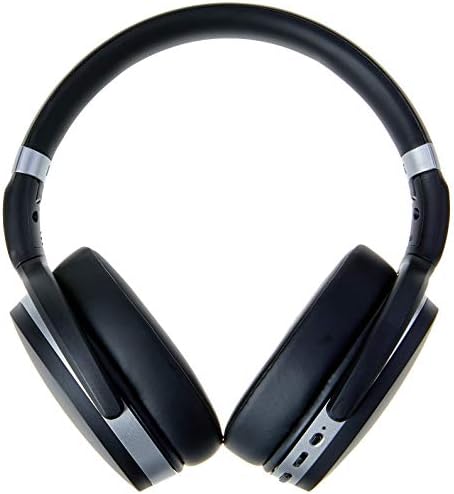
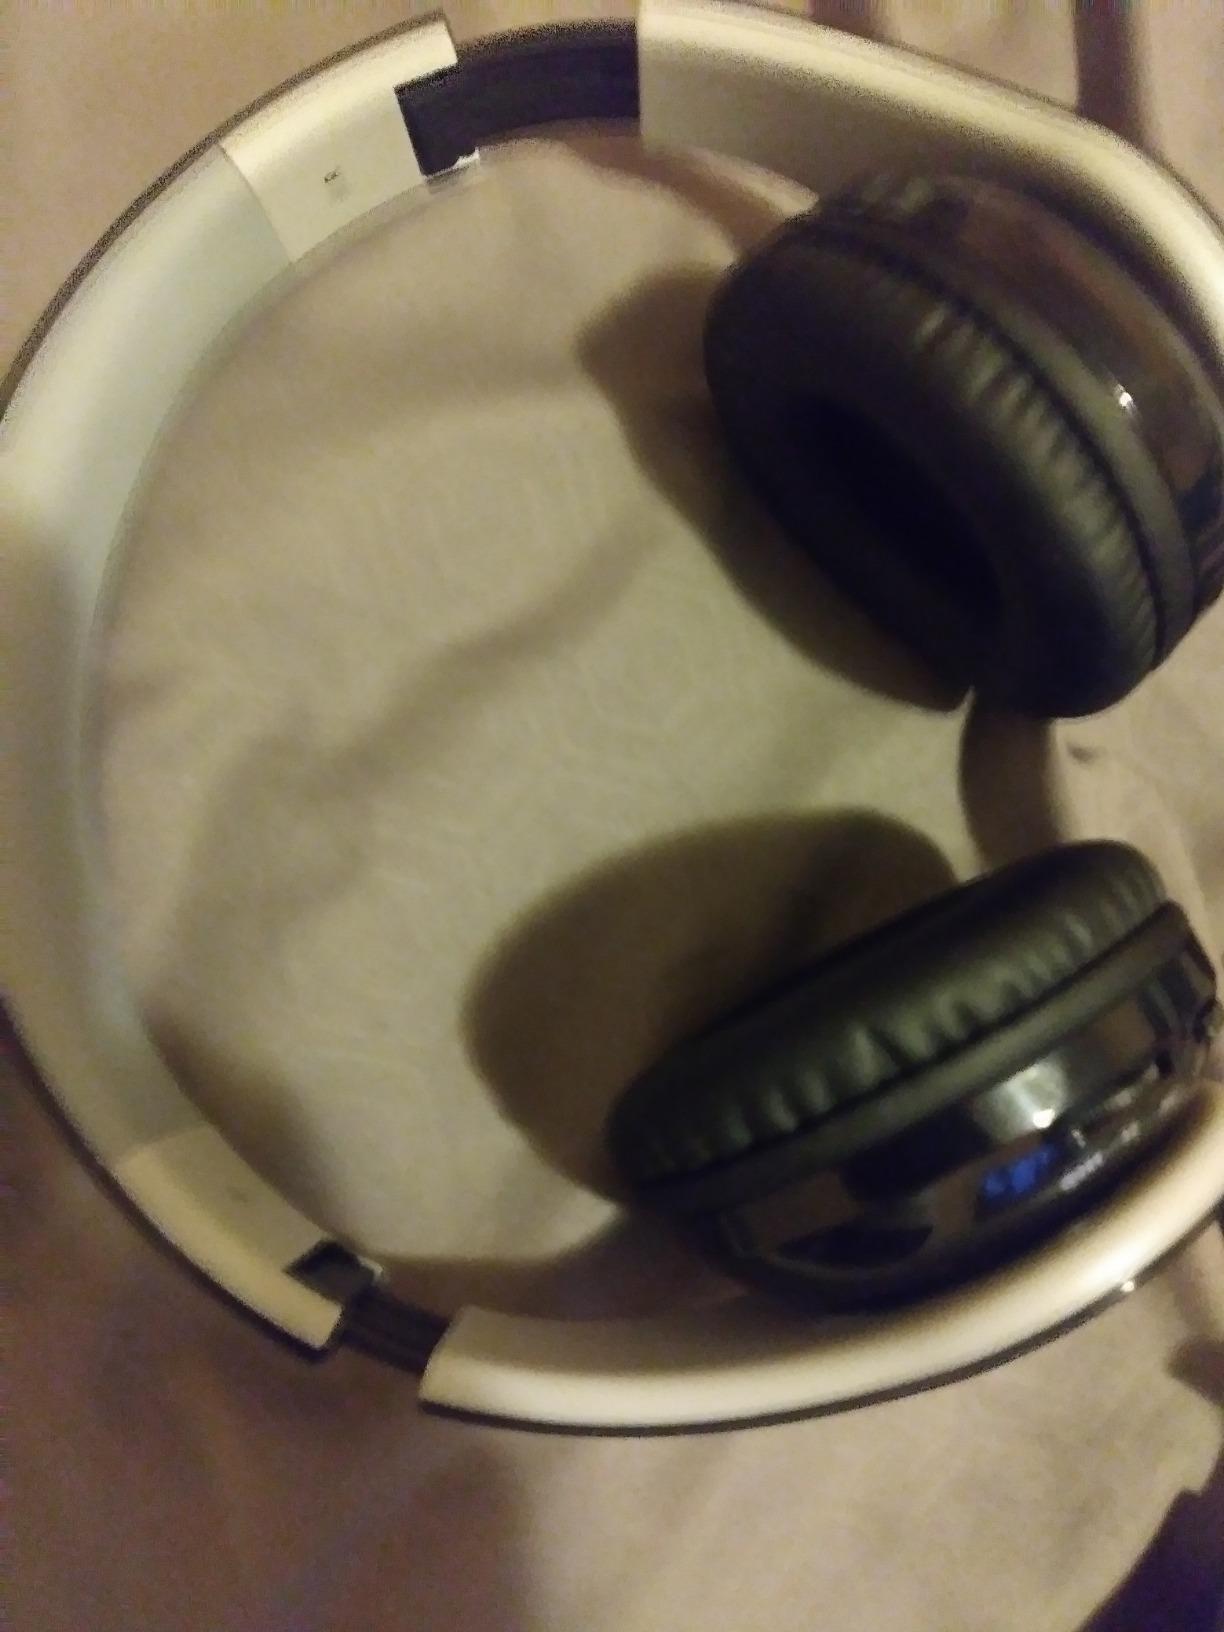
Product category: headphones
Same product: no